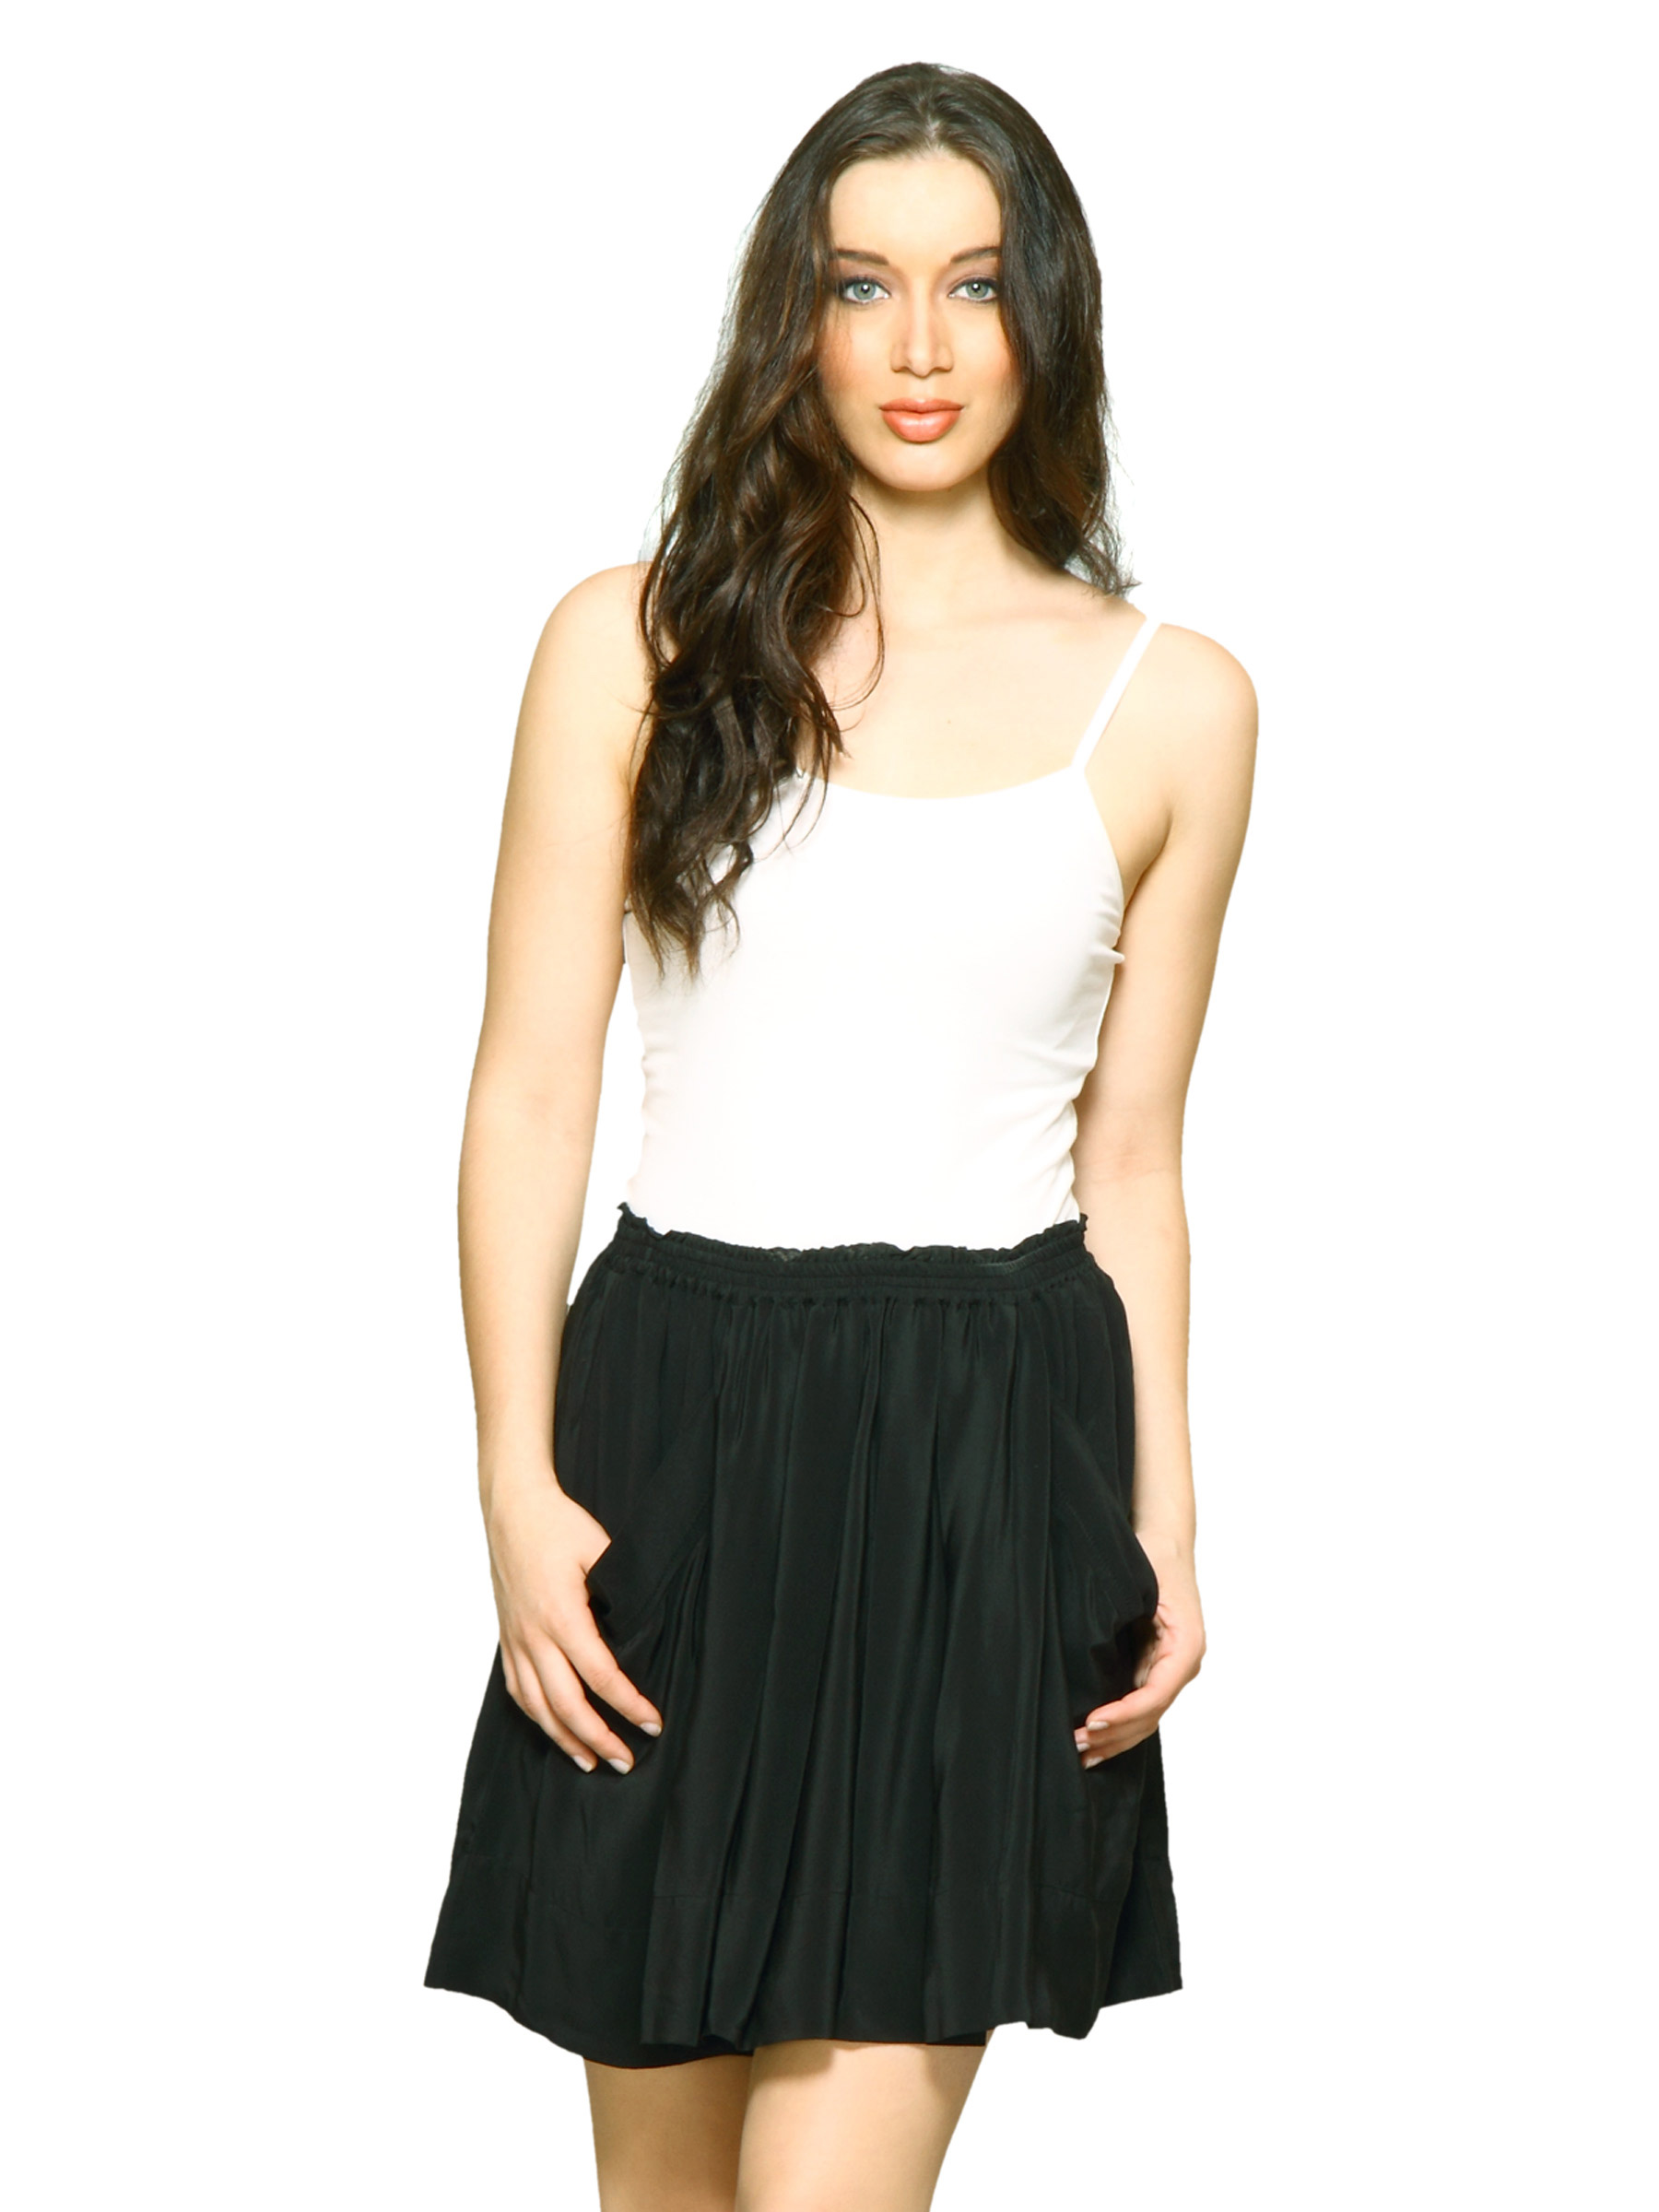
Forever New Women Black Skirts
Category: Apparel / Bottomwear / Skirts
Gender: Women
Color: Black
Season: Fall 2011
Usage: Casual